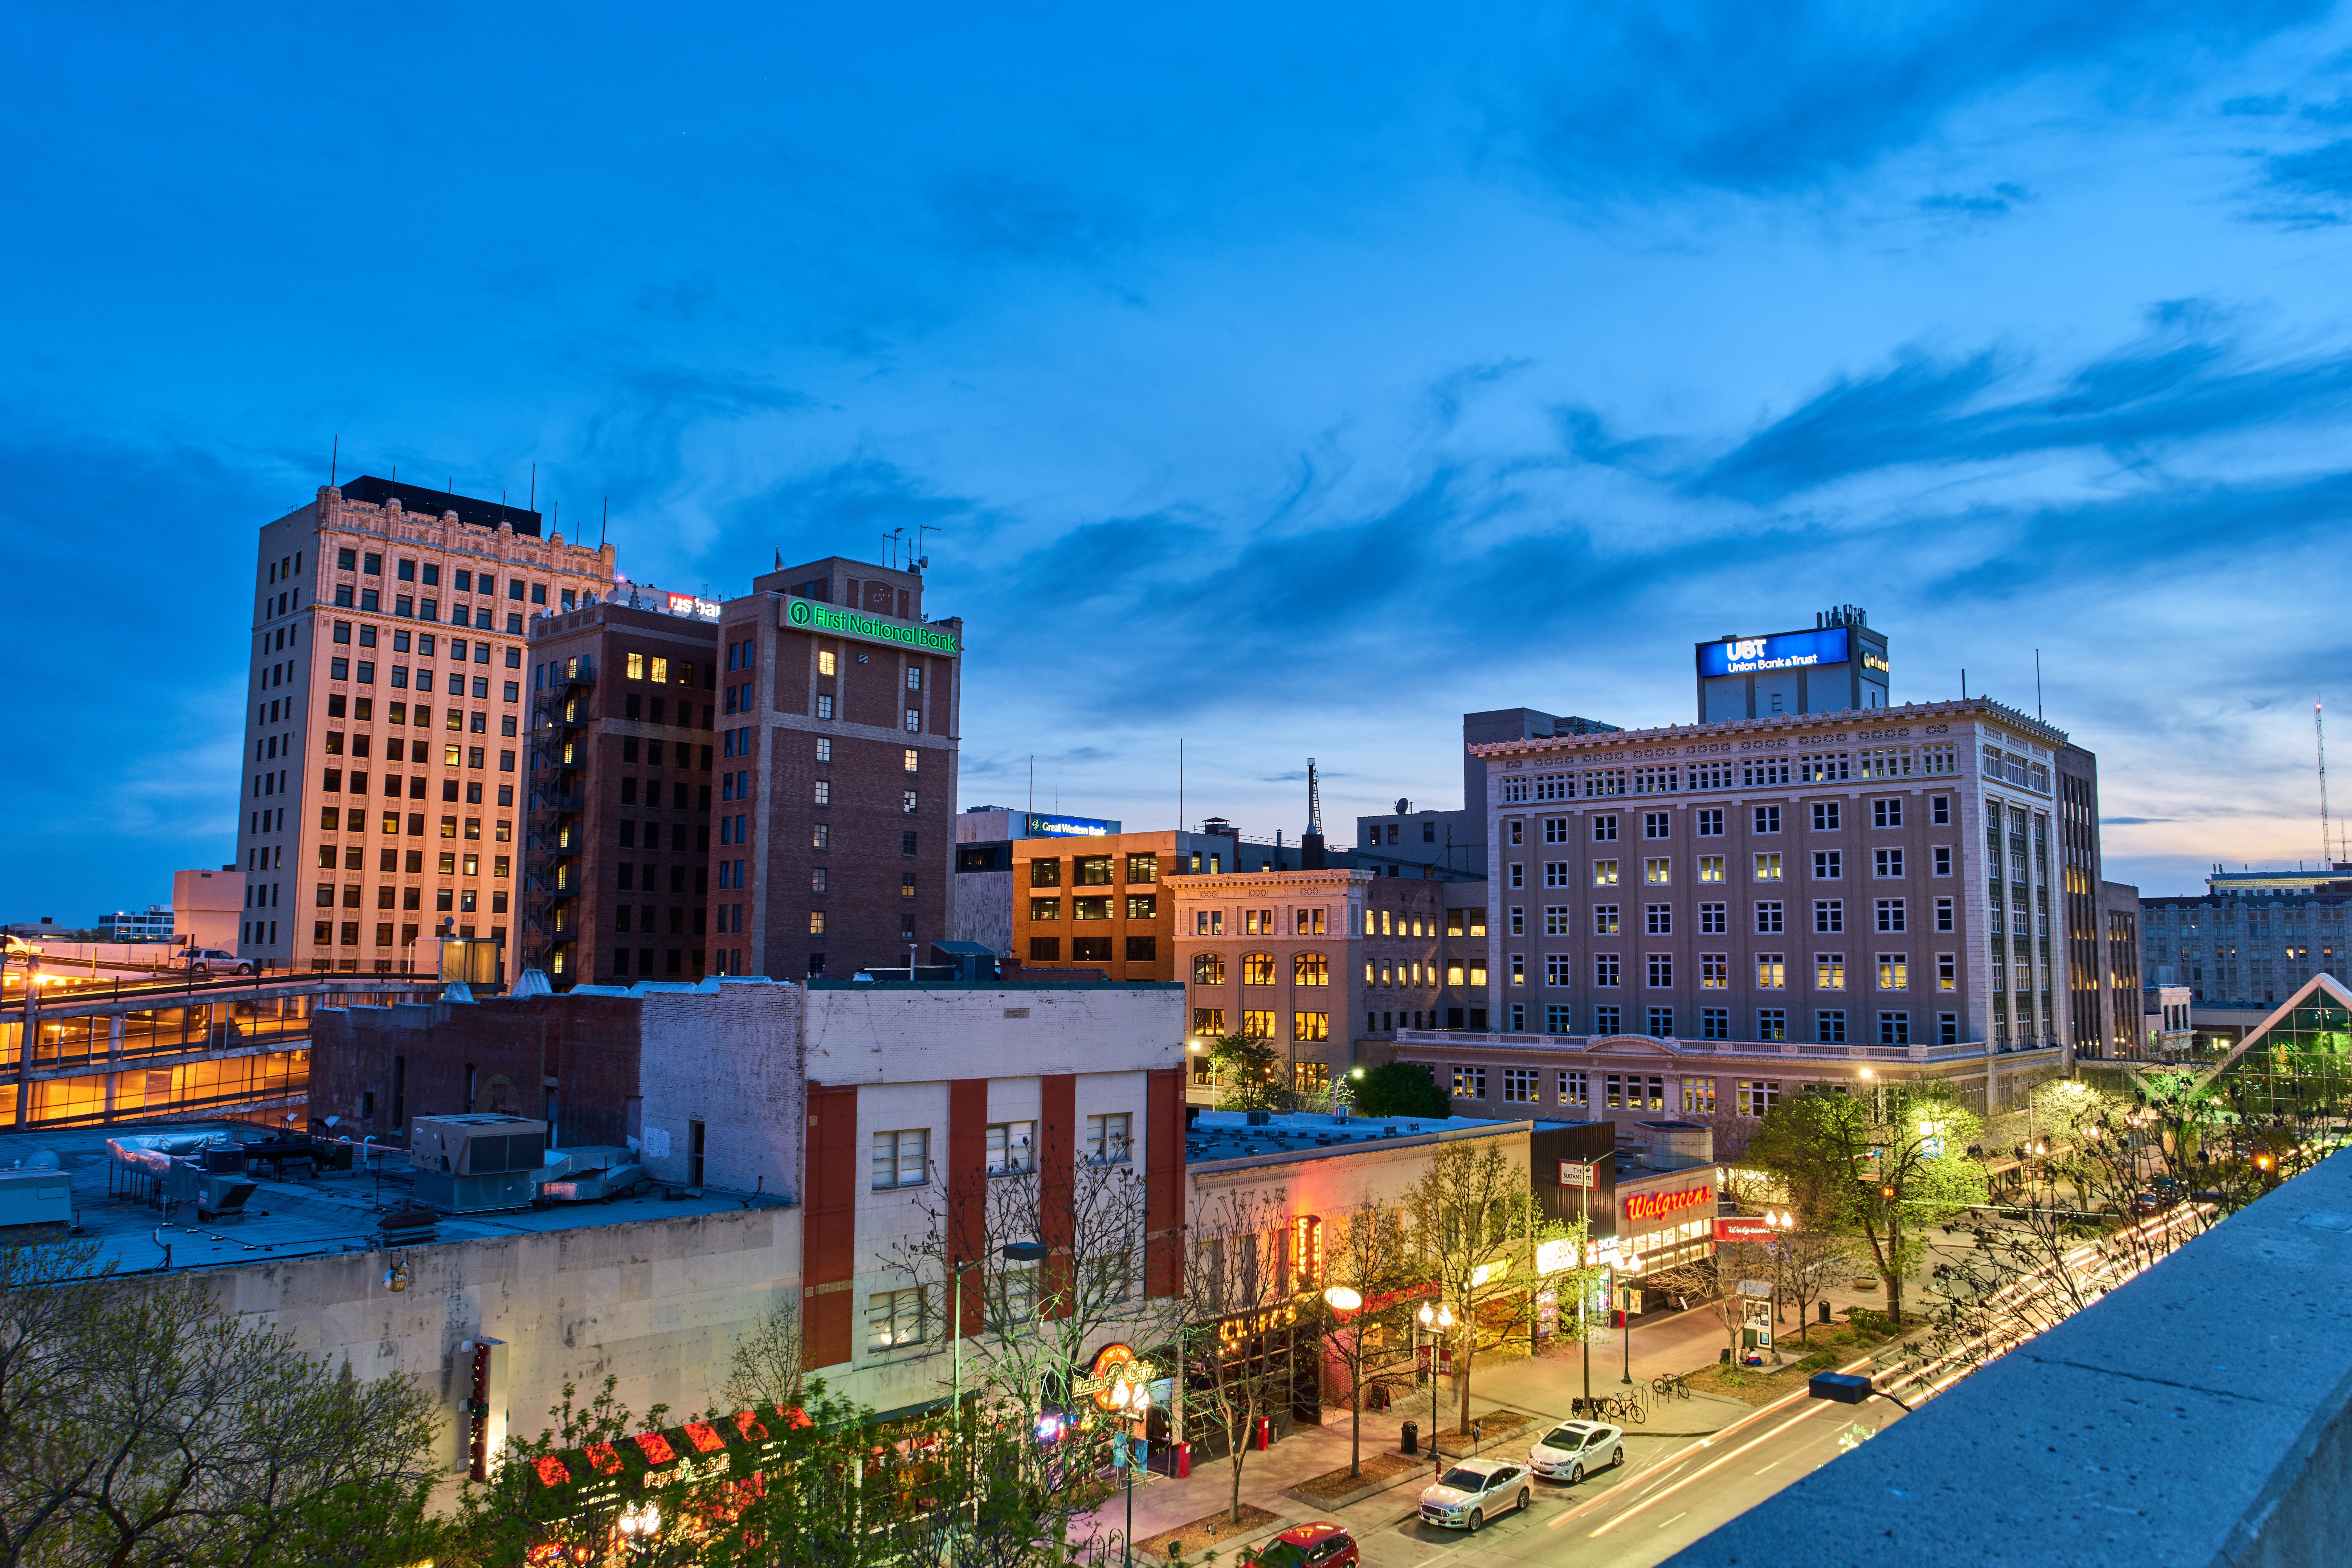
architecture, skyline, town, city, skyscraper, cityscape, downtown, plaza, landmark, tower block, metropolis, condominium, neighbourhood, urban area, residential area, human settlement, metropolitan area